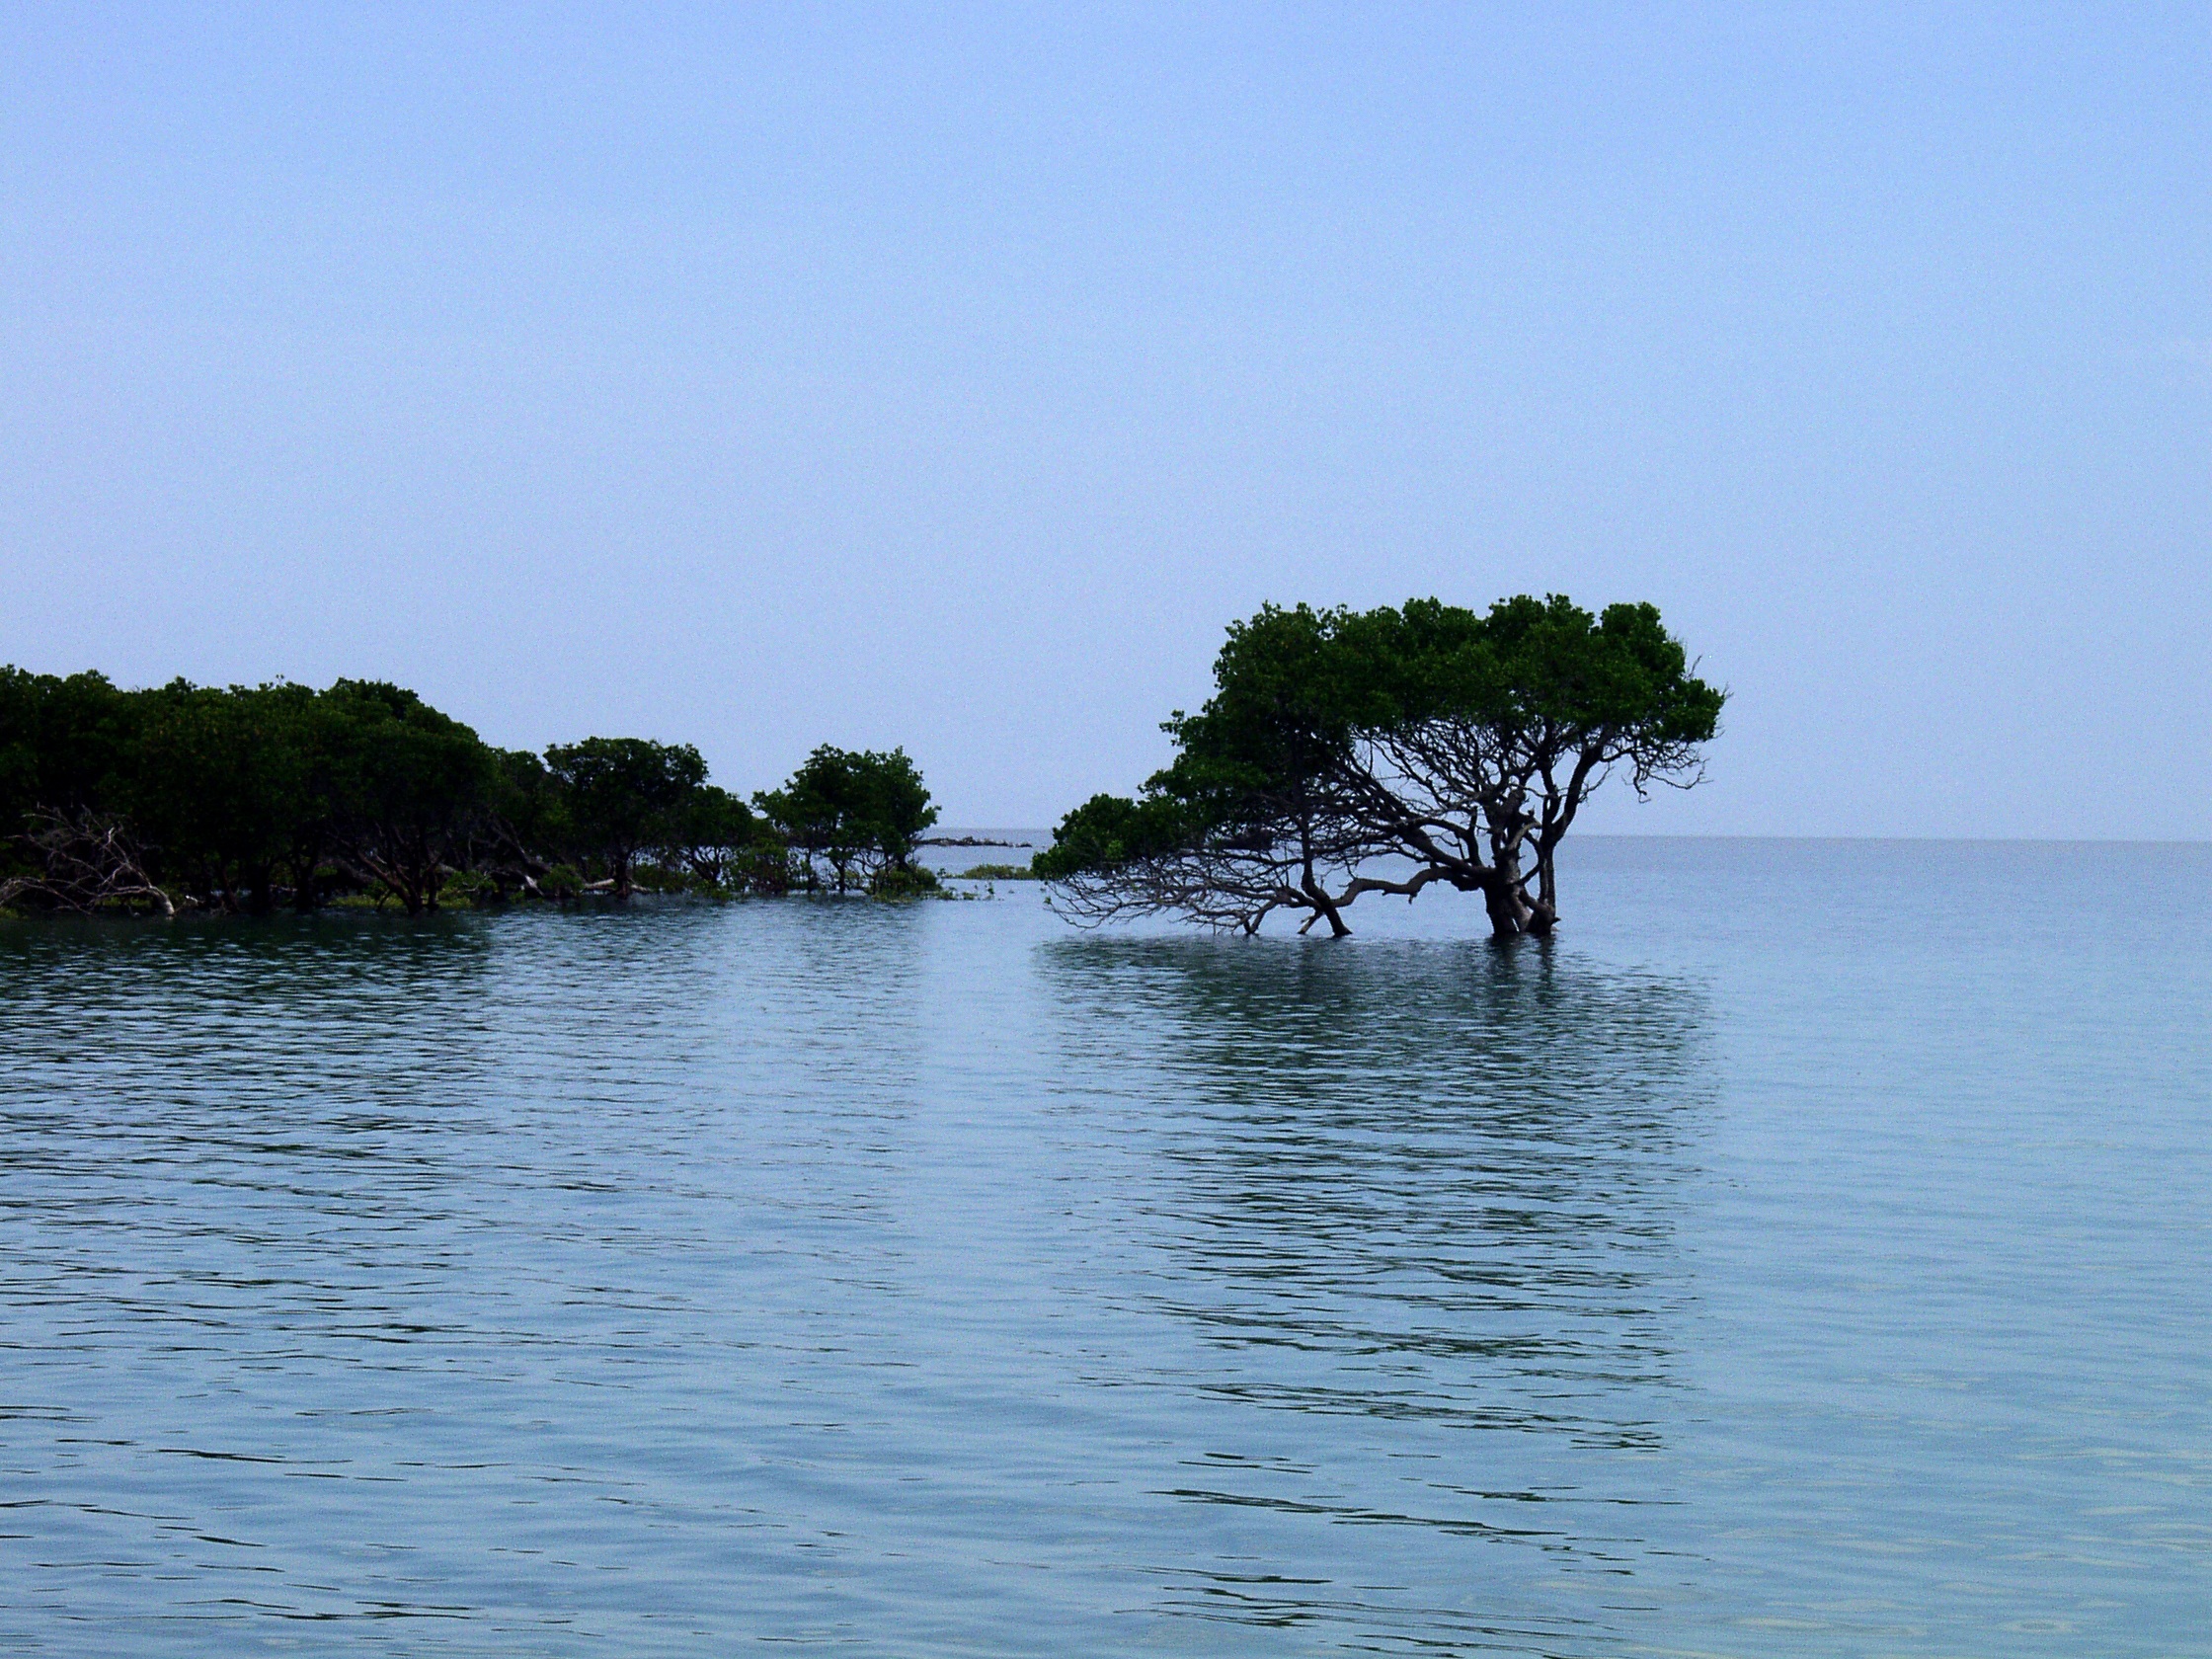
sea, coast, tree, water, shore, lake, vehicle, lagoon, bay, island, reservoir, boating, archipelago, islet, landform, mangroves, high water, shallow water